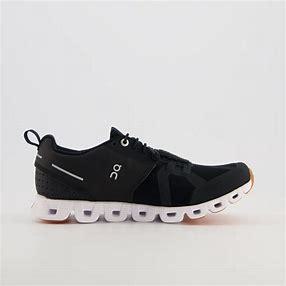
Brand: ON
Model: Cloud Terry